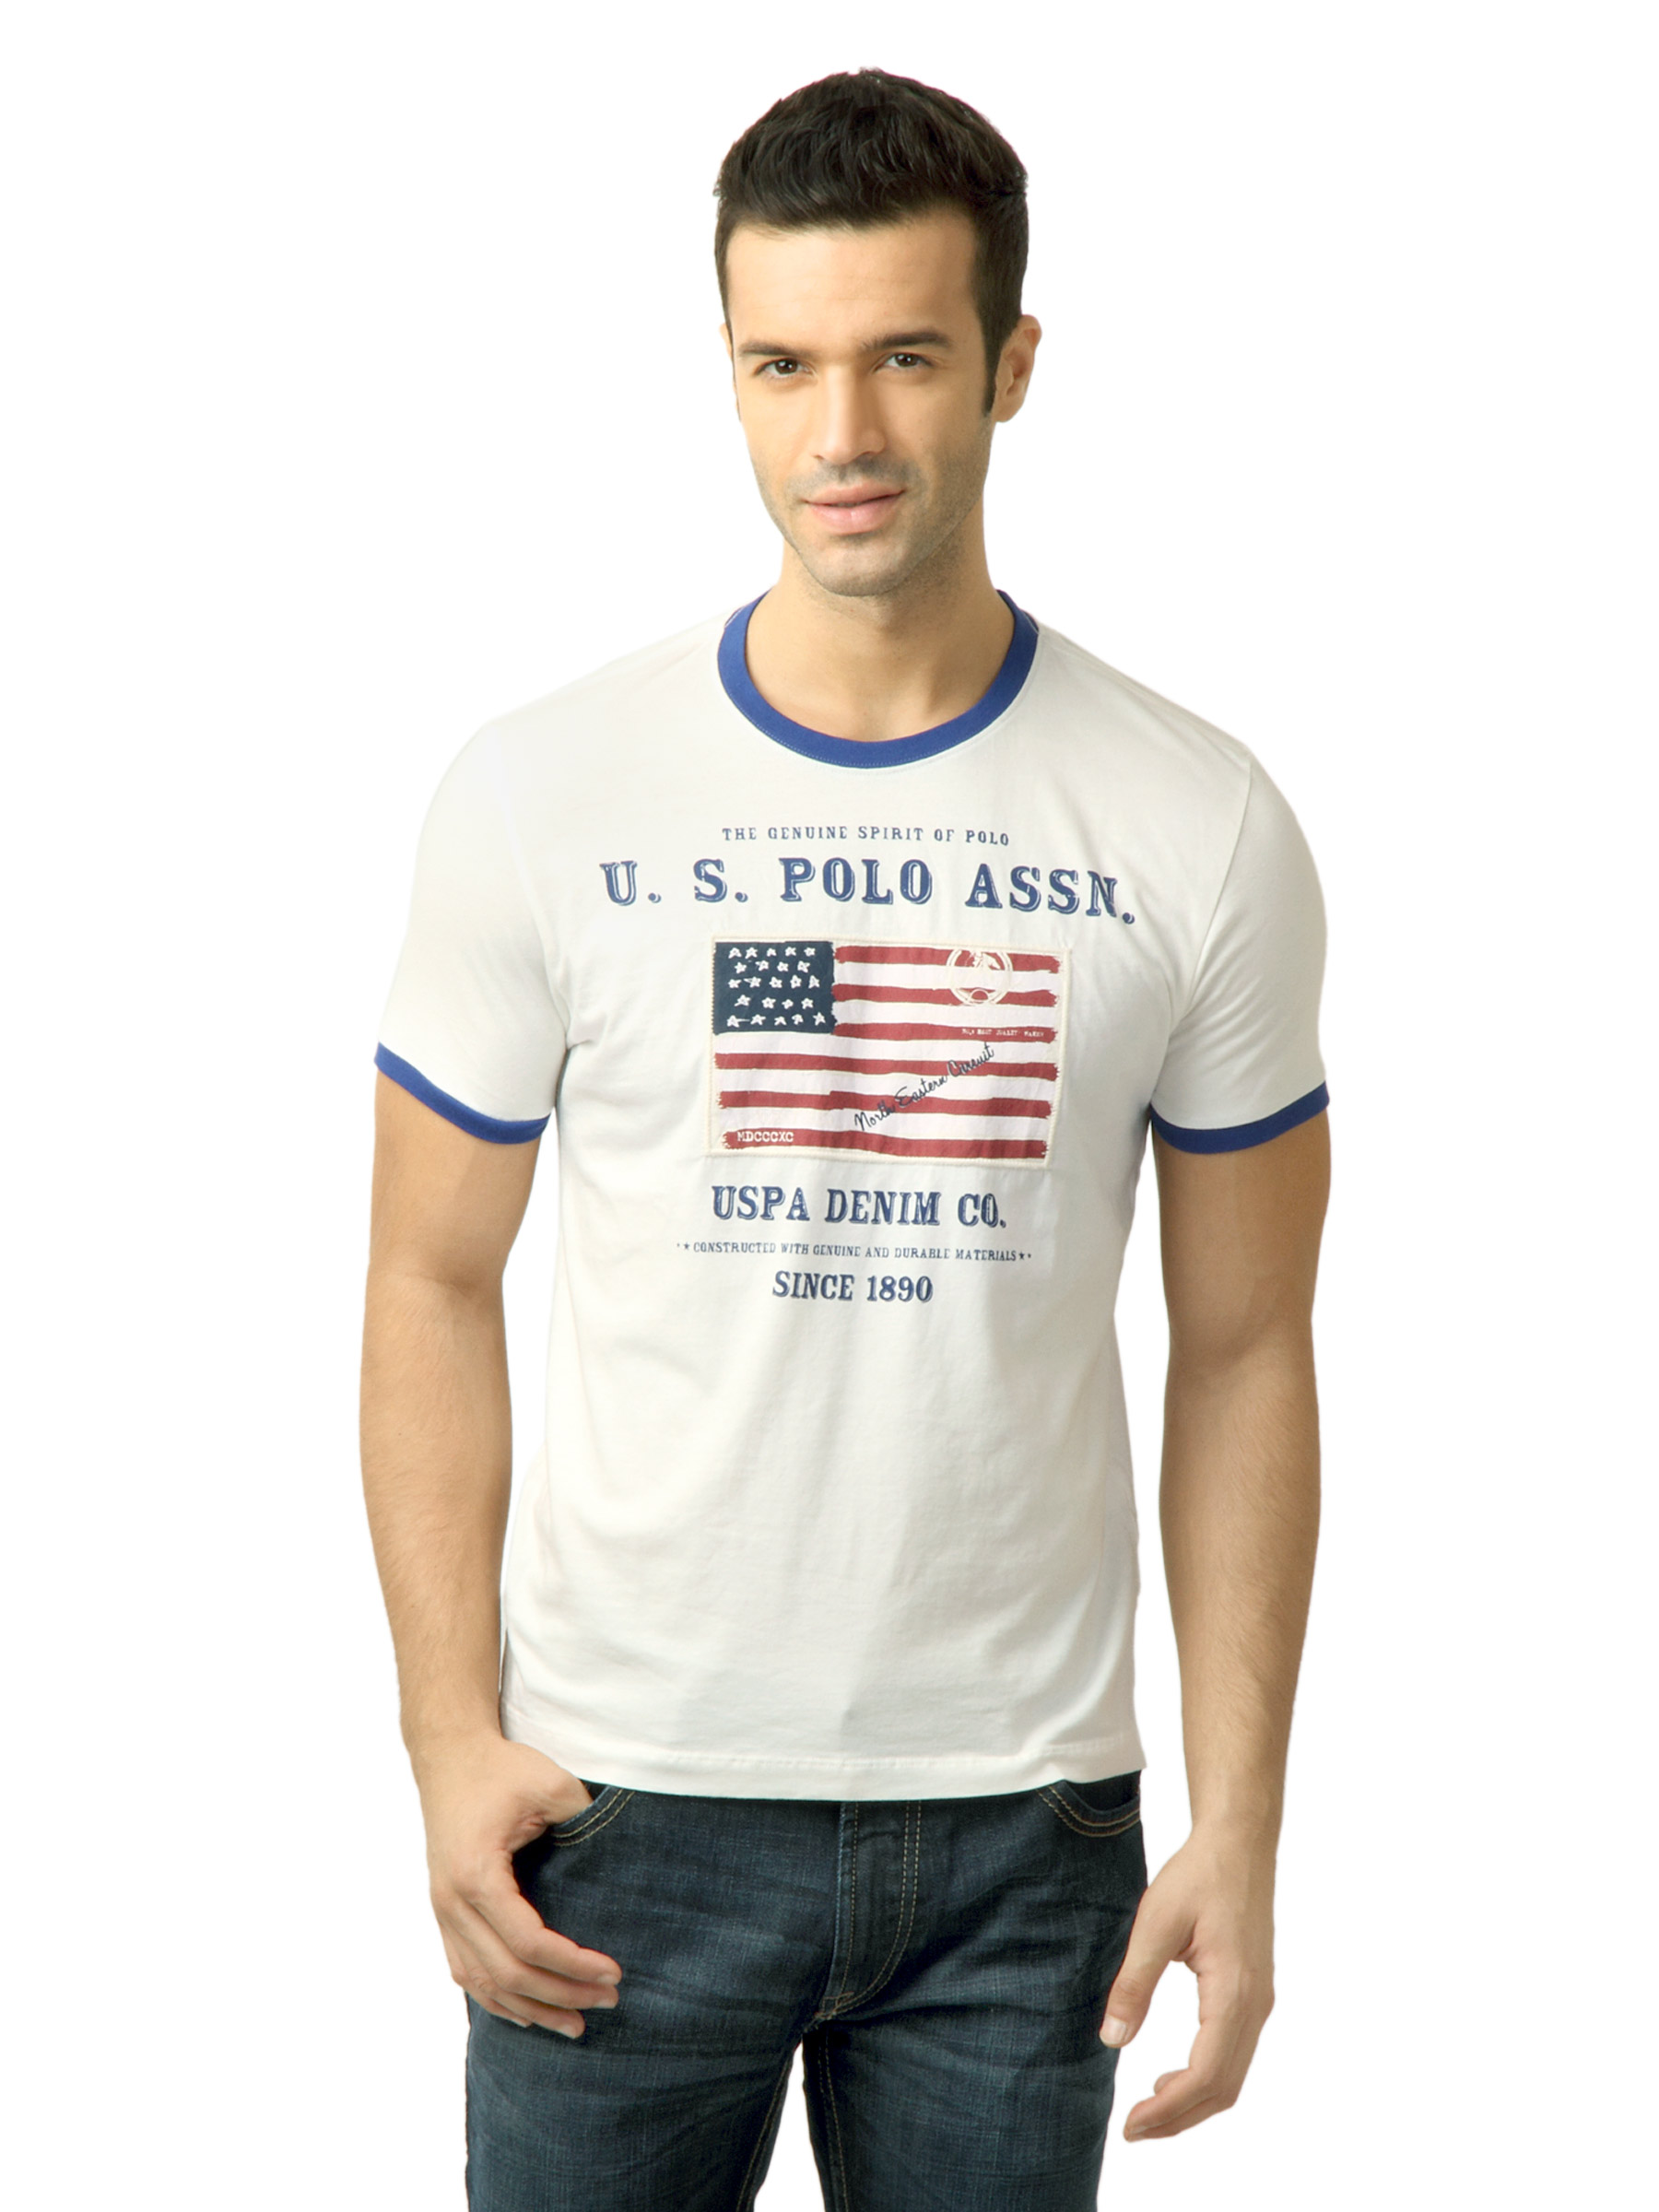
U.S. Polo Assn. Men Printed Ivory Tshirt
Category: Apparel / Topwear / Tshirts
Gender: Men
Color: White
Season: Winter 2016
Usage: Casual